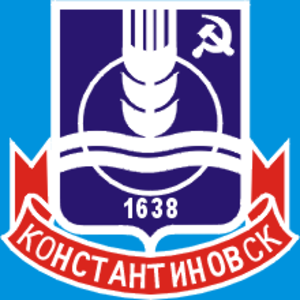
Konstantinovsk est une ville de l'oblast de Rostov, en Russie, et le centre administratif du raïon de Konstantinovsk. Sa population s'élevait 17 771 habitants en 2013.